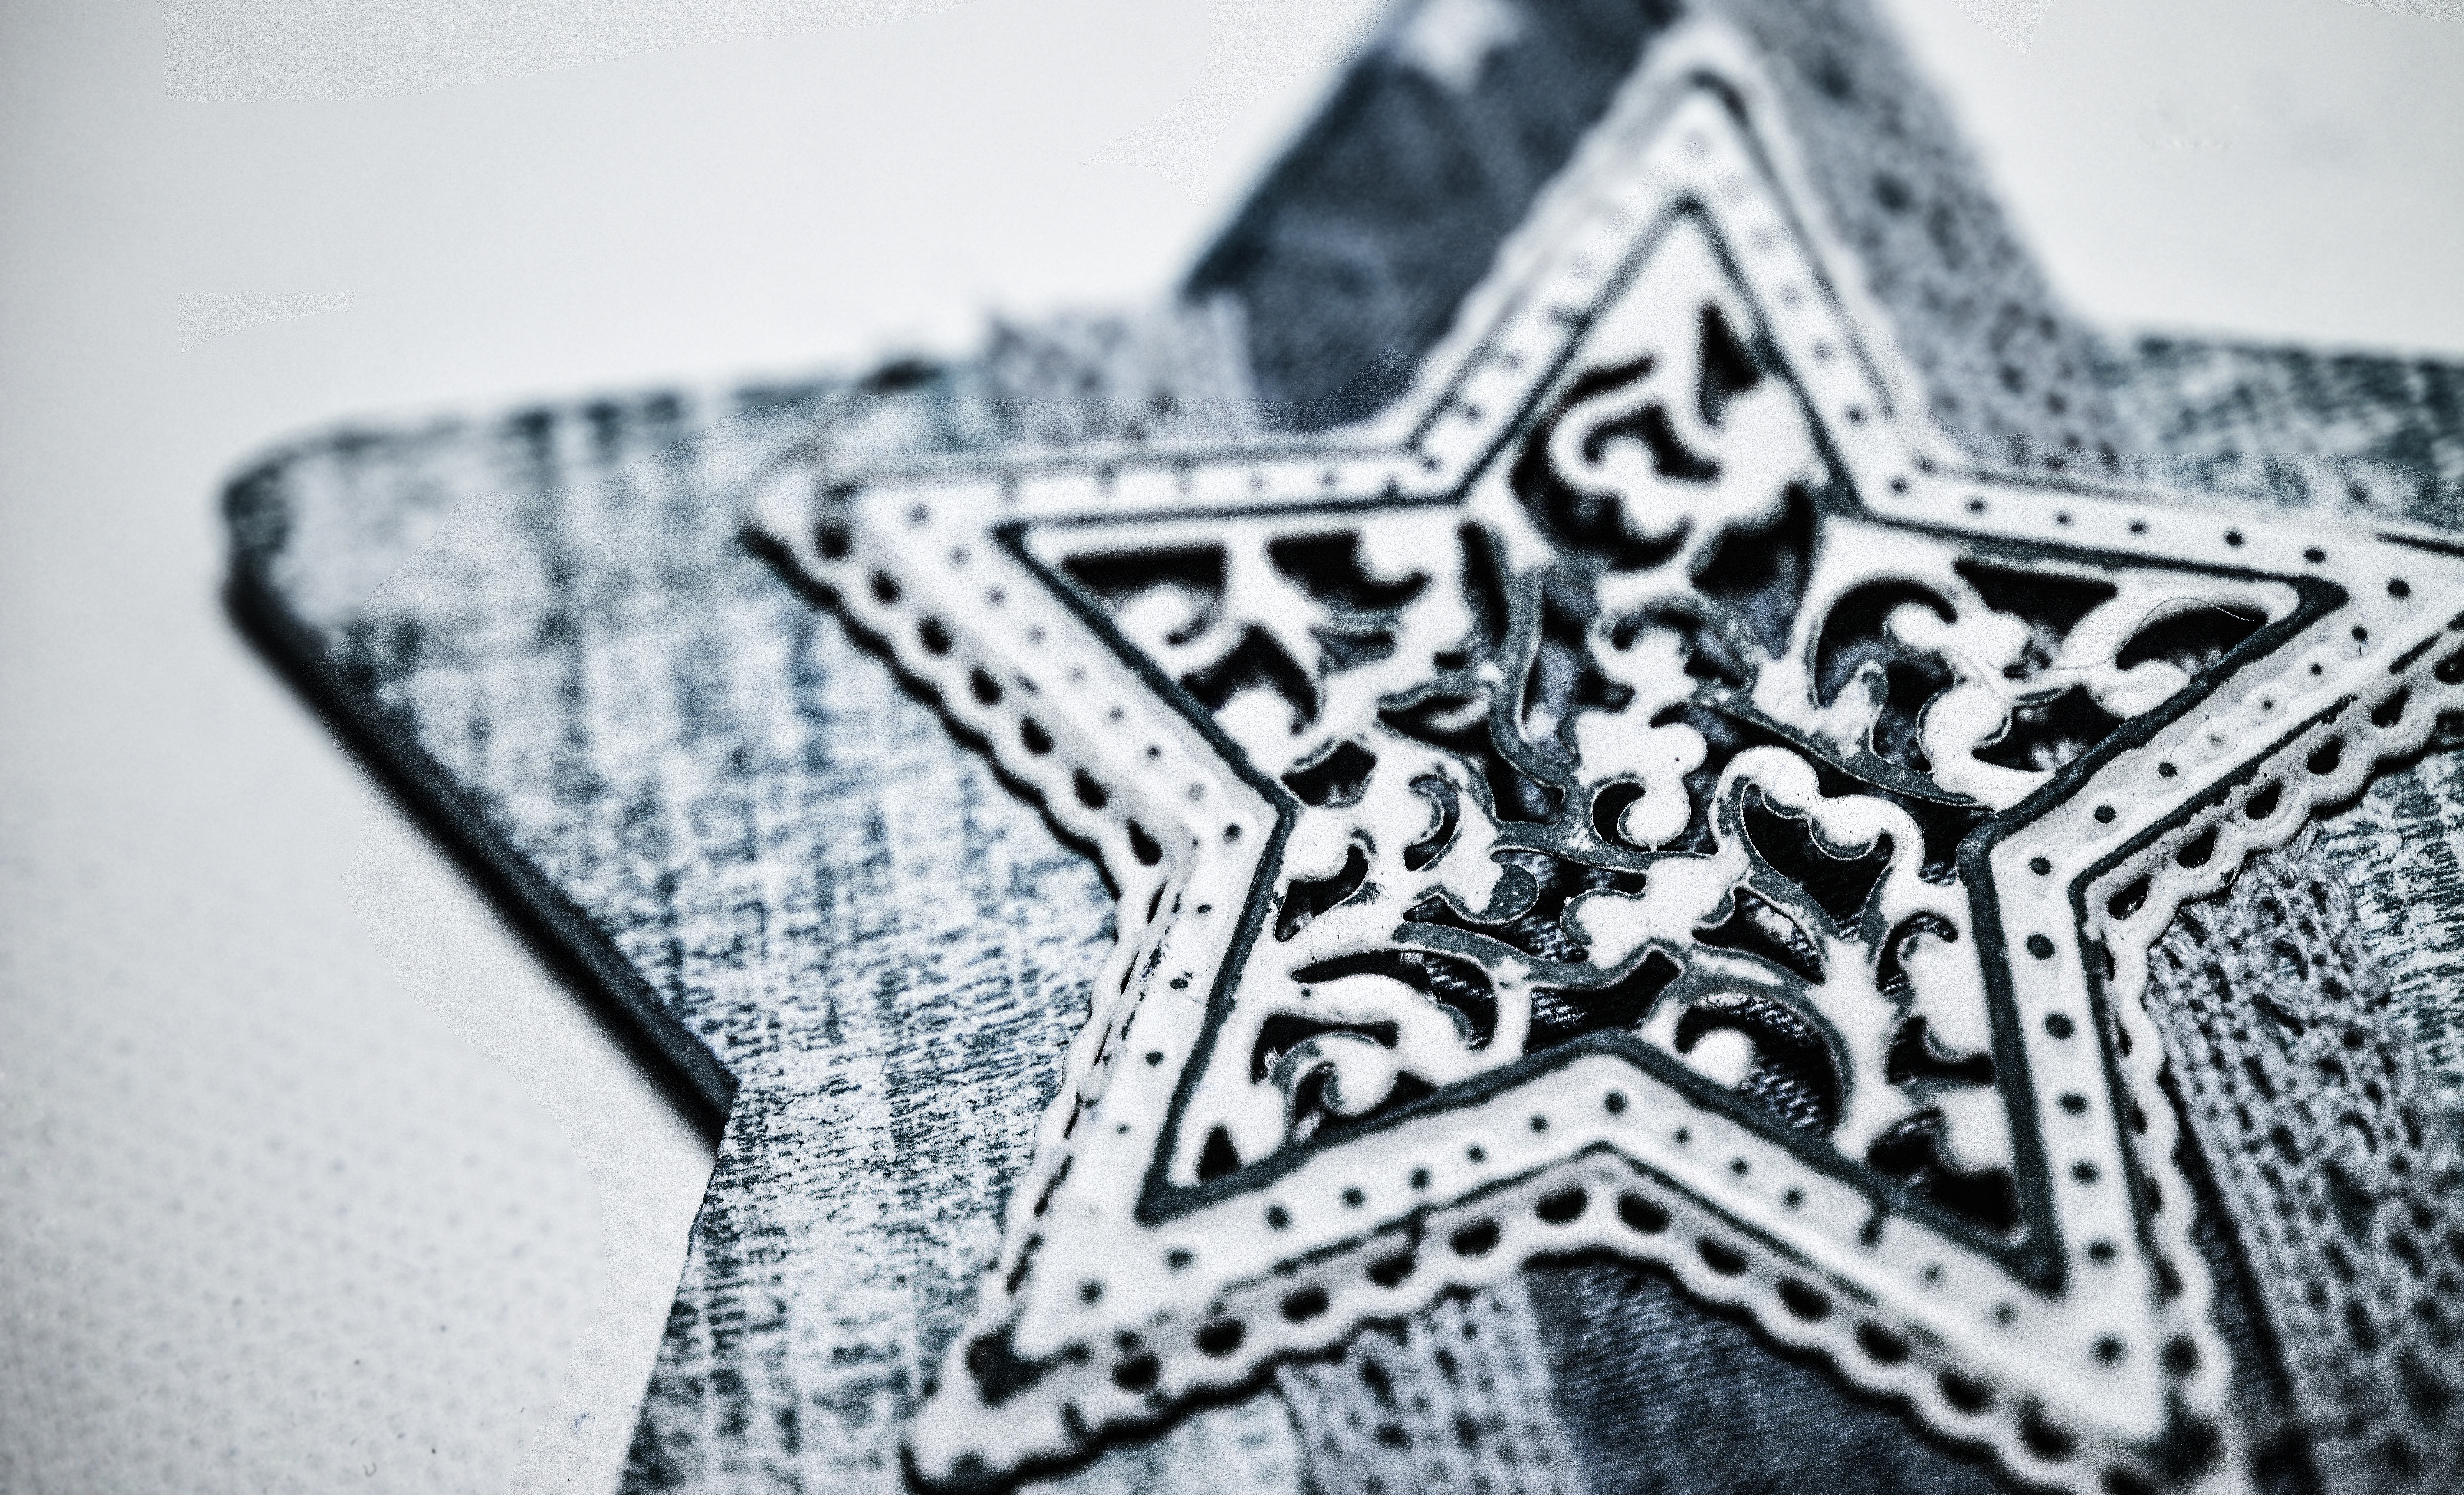
black and white, wood, vintage, retro, star, number, rustic, decoration, pattern, lace, blue, monochrome, brand, font, art, drawing, illustration, design, wooden, symmetry, handmade, style, monochrome photography, decoupage